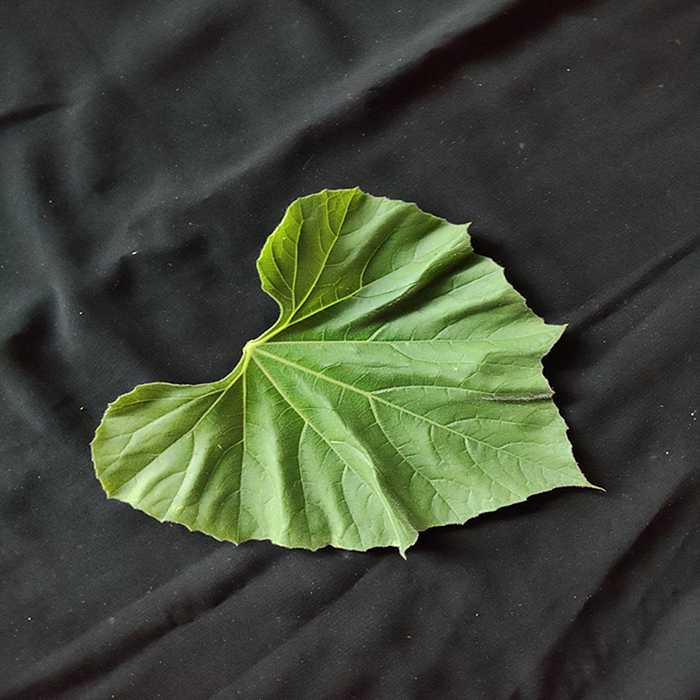
Plant: Bottle gourd
Label: Fresh leaf